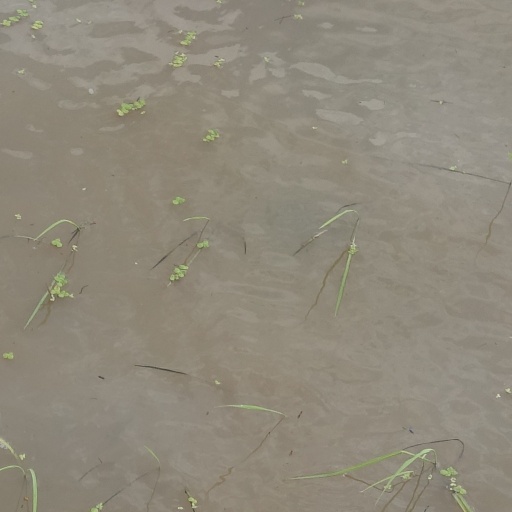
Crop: rice